21 (Adele album)

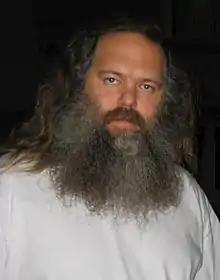
Columbia Records co-president Rick Rubin, known for his "stripped-down" sound and unorthodox approach in the studio, was one of the major producers for the album.

After working with Smith, Tedder, and Epworth, Adele travelled to the United States for the remainder of the album's production. At the suggestion of Columbia Records group president Ashley Newton, she met with songwriter Greg Wells at his studio in Culver City, Los Angeles, where they co-wrote the gospel-tinged ballad "One and Only". The song evolved from a four-chord piano progression in a 6/8-metre, which Wells had conceived before meeting with the singer. The lyrics, aimed at the singer's new love interest, came together quickly and were later completed with Dan Wilson, with whom she also composed "Someone like You".